Suzhou Industrial Park

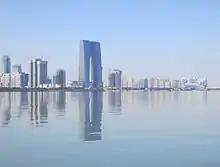
The Gate of the Orient on the bank of Jinji Lake at Suzhou Industrial Park

Despite attracting significant media attention early on for its high-profile setbacks, the project has since been viewed as a success by many. The Straits Times noted in a 2014 article that despite only comprising 3.4% of Suzhou's land area and 5.2% of its population, it contributed 15% of the city's economy. By 2014, some 25,000 companies were doing business in the industrial park, including 91 Fortune 500 companies. As of 2019, the industrial park has contributed about 119.11 billion dollars in tax revenue since its inception, and has achieved more than $1 trillion in foreign trade volume.